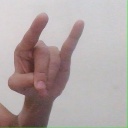
अक्षर: च